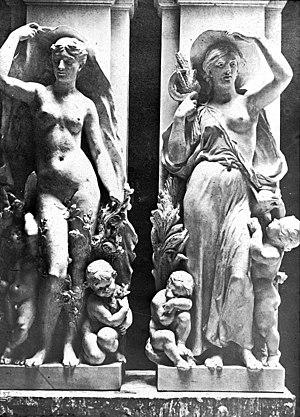
Henri Michel Antoine Chapu est un sculpteur et médailleur français, né le 29 septembre 1833 au Mée-sur-Seine et mort le 21 avril 1891 dans le 7ᵉ arrondissement de Paris.